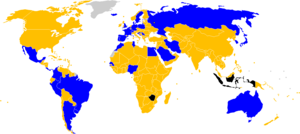
Les qualifications pour la Coupe du monde 2018 de football mettent aux prises 210 équipes nationales afin de désigner 31 des 32 formations qui disputeront la phase finale.
La Coupe du monde de football 2018 est la 21ᵉ édition de la Coupe du monde de football, une compétition organisée par la FIFA et qui réunit les trente-deux sélections nationales masculines issues de la phase qualificative. Elle se déroule en Russie du 14 juin au 15 juillet 2018 et est remportée par l'équipe de France.